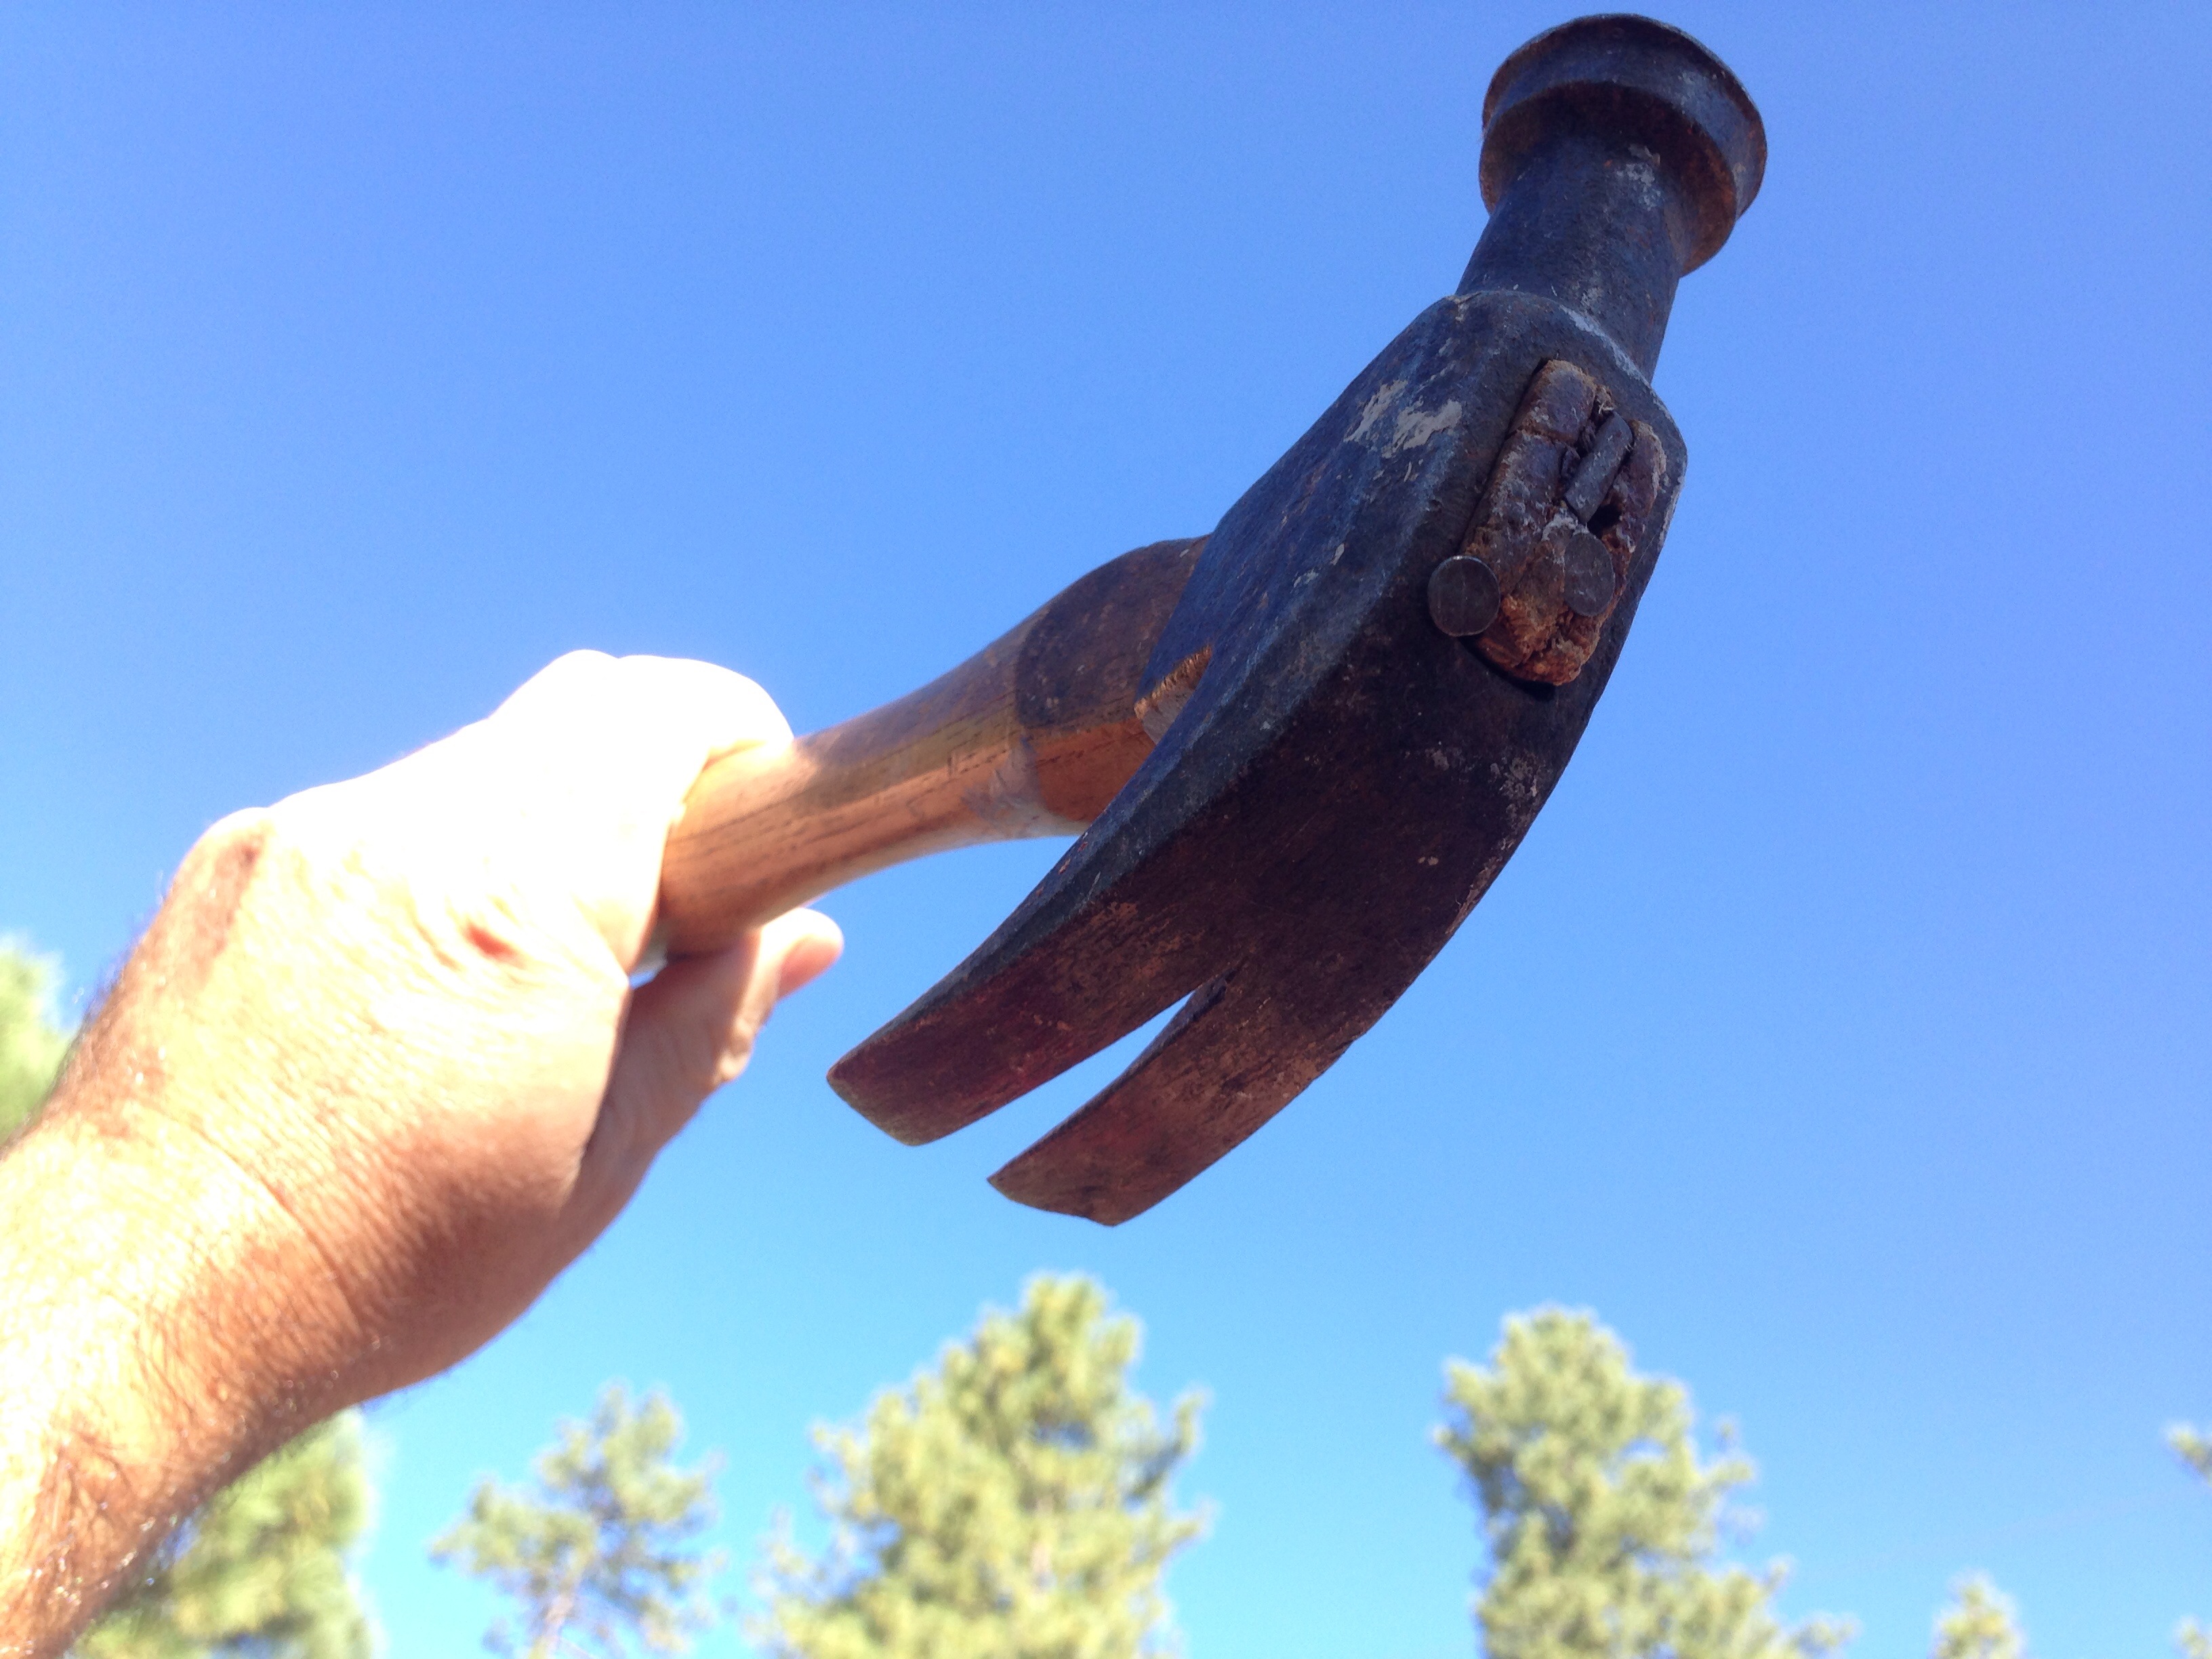
sky, uploadedbyflickrmobile, ds106photoblitz